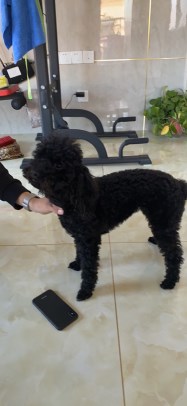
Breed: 7449-n000128-teddy